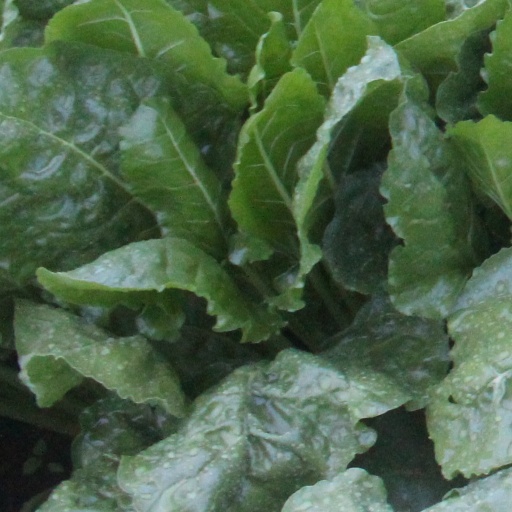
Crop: sugar beet